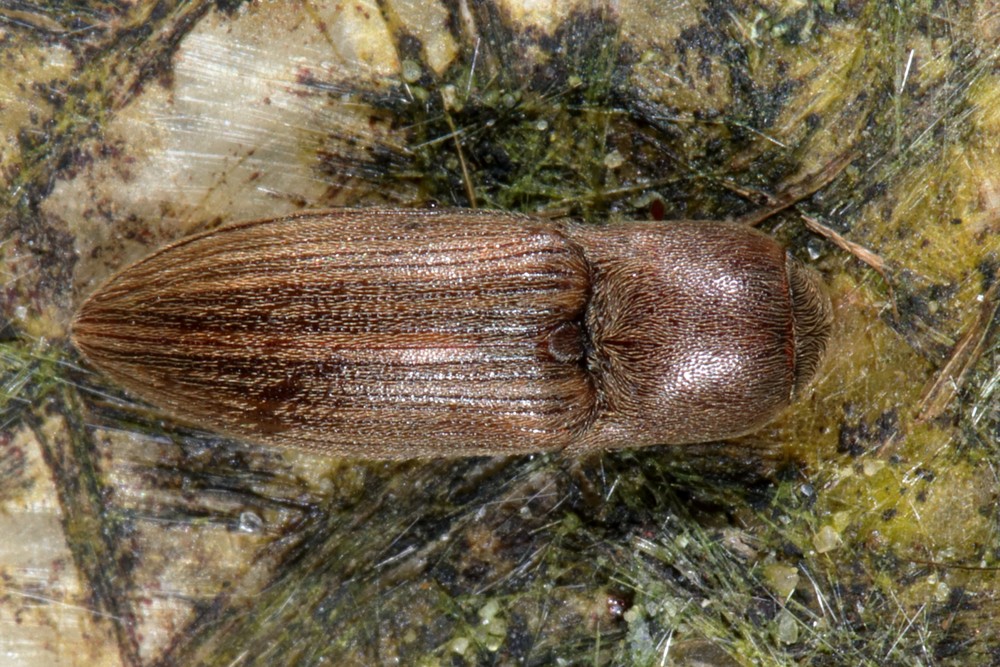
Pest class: clickbeetles_wireworms